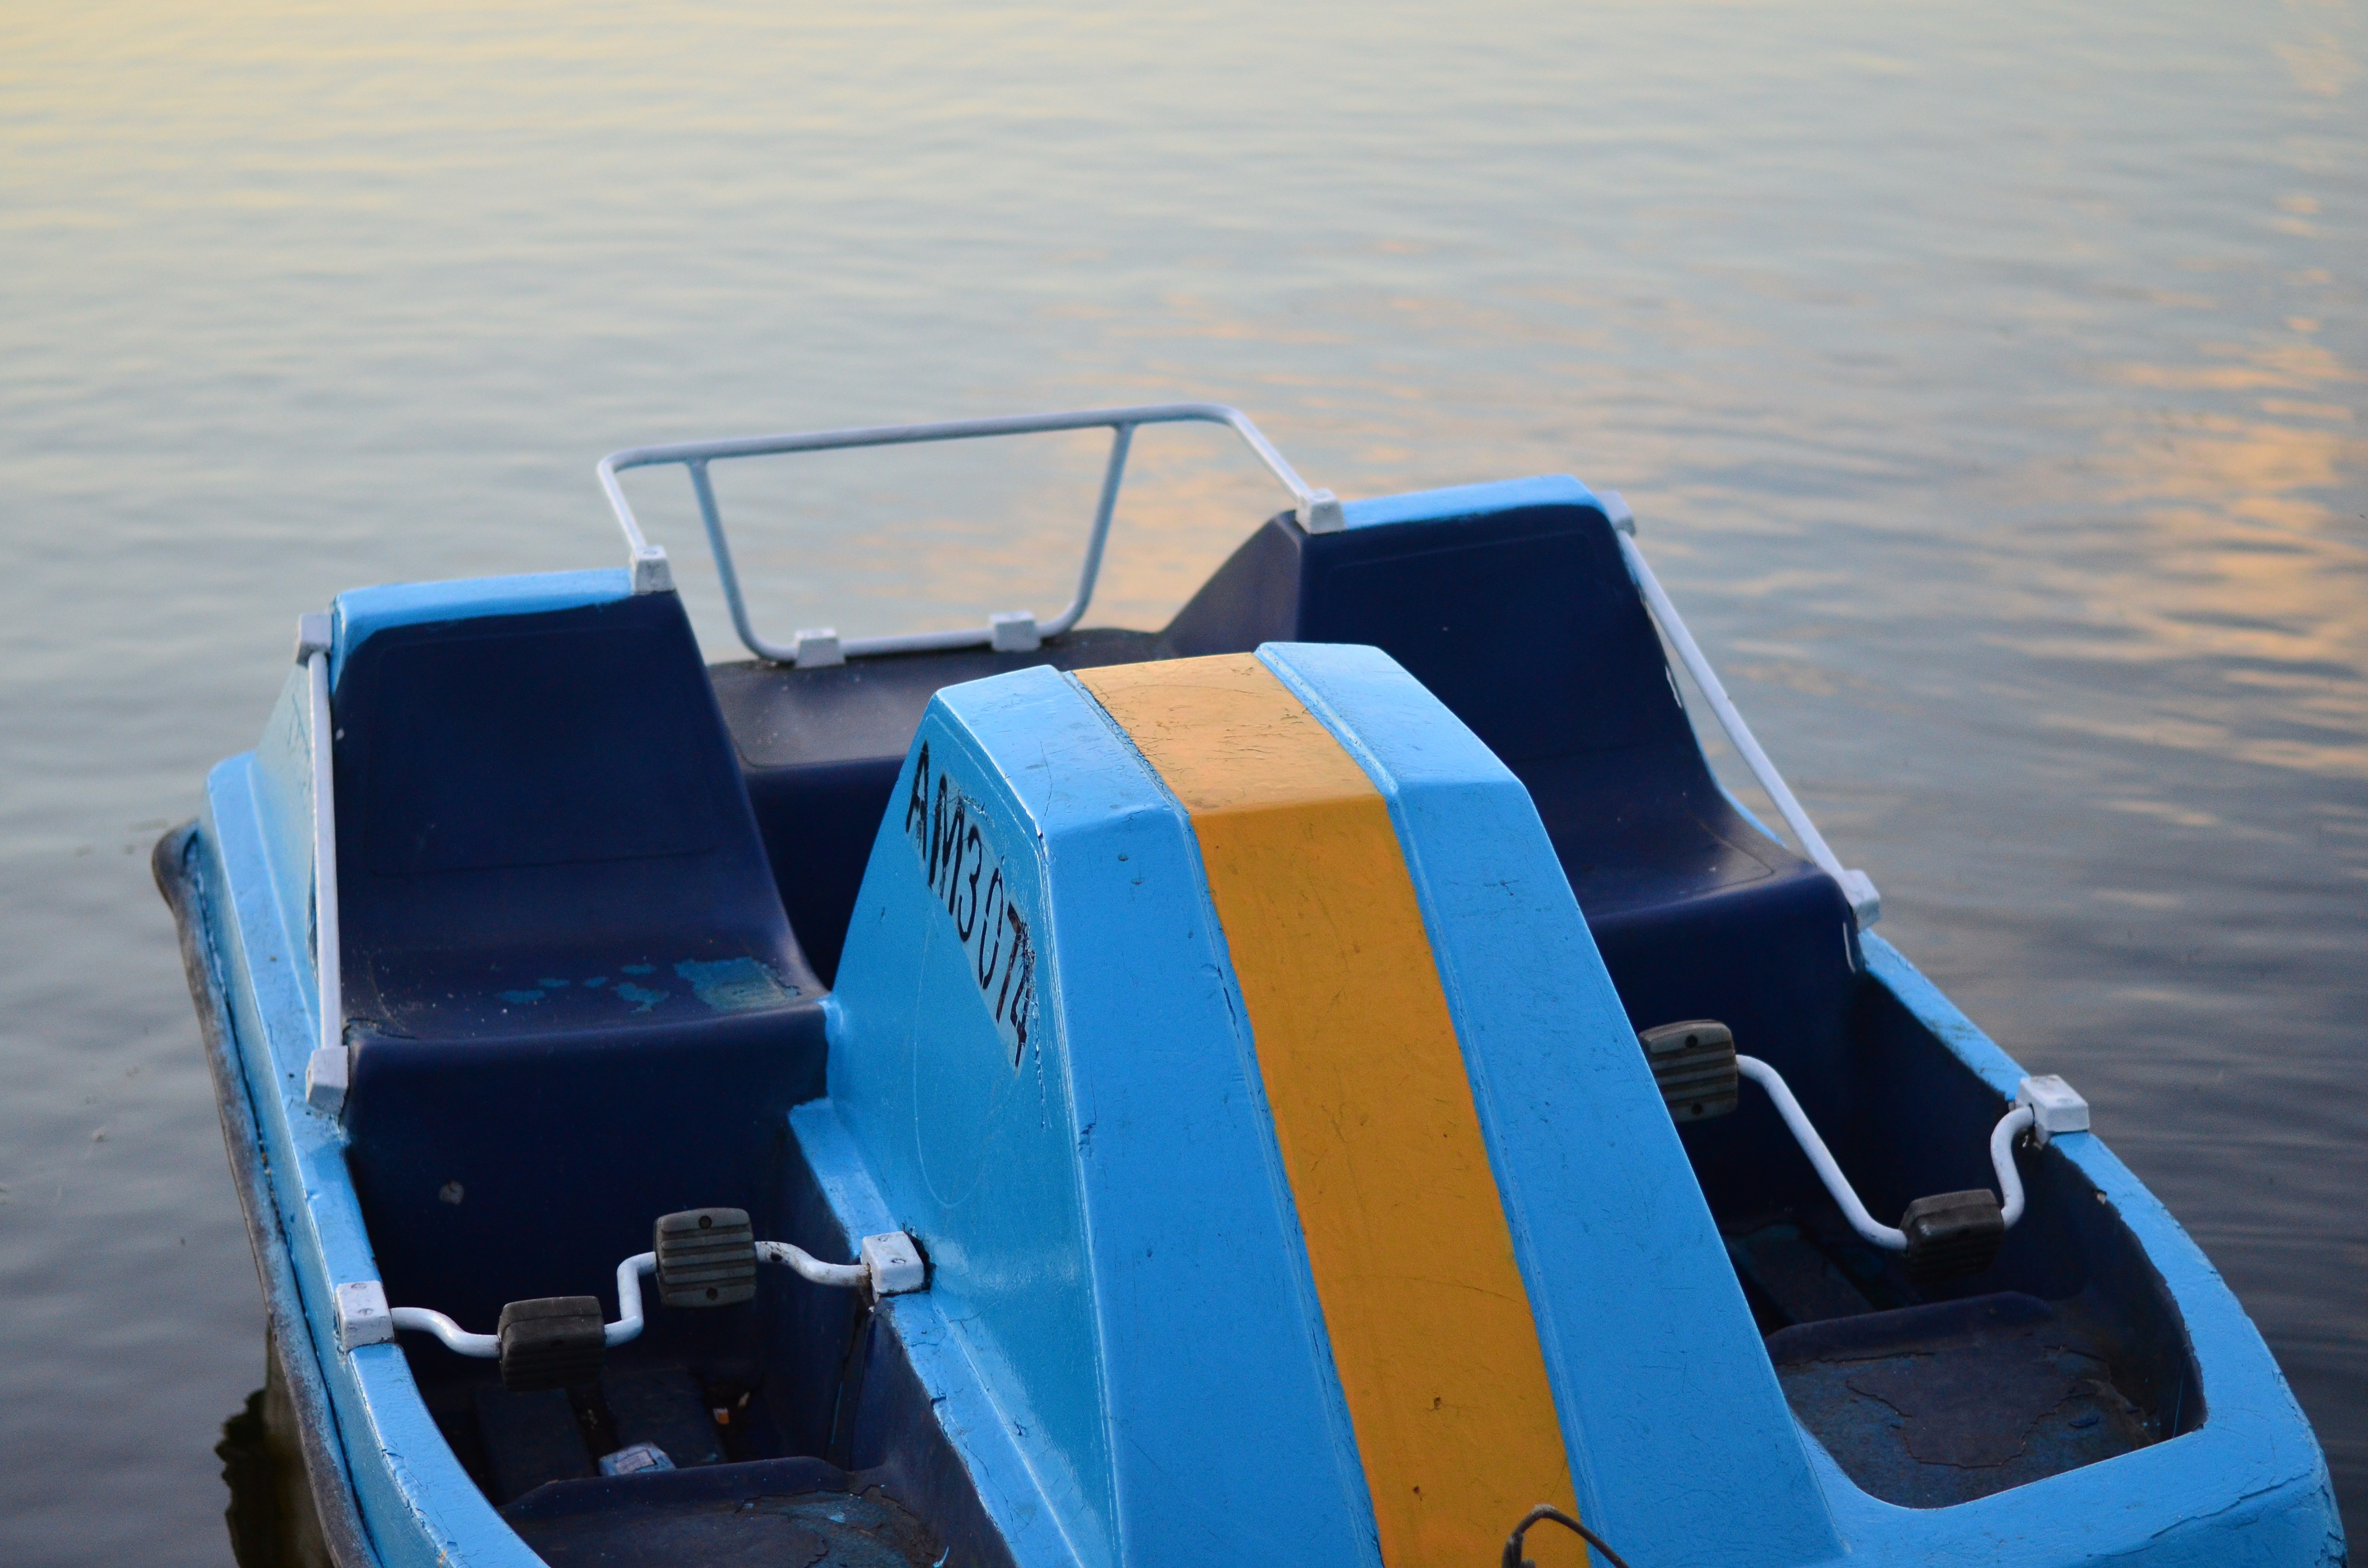
water, boat, wave, lake, river, vehicle, blue, yellow, sports, boating, floats, watercraft, pedals, catamaran, calm water, dinghy, water transport, on the river, skiff, inflatable boat